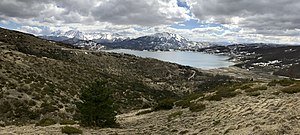
Lago di Campotosto / Attraktioner langs søen
Lago di Campotosto er omgivet af bjerge.
Lago di Campotosto er en kunstig sø i regionen Abruzzo i